Investiture

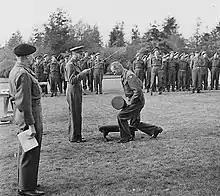
Lieutenant General Miles Dempsey is invested with his knighthood as Knight Commander of the Order of the Bath, in the field of battle, by King George VI on 15 October 1944, while Field Marshal Sir Bernard Montgomery looks on.

In the United Kingdom, around 2,600 people are invested personally by King Charles III or another senior member of the royal family each year. A list of those to be honoured is published twice a year, in either the New Year Honours or the Birthday Honours. Approximately 25 investitures are held annually, usually either in the Throne Room at Buckingham Palace or the Grand Reception Room in Windsor Castle. The Palace of Holyroodhouse, in Edinburgh, Scotland, is also used, as are other locations from time to time. In 2014 The then-Prince of Wales held an investiture at Hillsborough Castle in Northern Ireland. Investitures are also held in other Commonwealth realms, when the governor-general or lieutenant-governor acts on behalf of the King.